Josef Schreiber

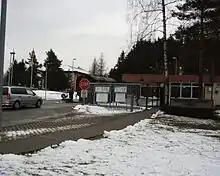
"Oberfeldwebel"-Schreiber barracks

His actions leading to the presentations of Knight's Cross of the Iron Cross with Oak Leaves made him a role model in the Bundeswehr. During Operation Citadel, on his own initiative, he led an attack against Soviet trenches, forcing the enemy to retreat. In August 1943, supported by 30 soldiers, he again forced the Soviets to retreat at Karachev. On 27 May 1967, the Bundeswehr named the barracks at Immendingen the "Oberfeldwebel"-Schreiber barracks.